Jenson Button

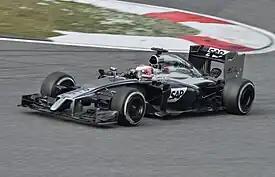
Button competing at the

Button was joined at McLaren by Ferrari Driver Academy graduate Sergio Pérez for and their relationship was cooler because the latter entered the team hastily. He was appointed a director of the Grand Prix Drivers' Association (GPDA) in March 2013. McLaren built the MP4-28 car not in advance of regulation changes for , but from scratch. This caused Button to drive an unstable car with understeer, a lack of downforce and severe tyre degradation. After finishing ninth at the season-opening , McLaren introduced components from the MP4-27 onto the MP4-28, which had no significant effect and Button continued to attain sub-par results throughout the season with a best of fourth at the season-ending . He was ninth overall with 73 points. Button was involved in aggressive driving from his teammate Pérez early in the season in Bahrain and Monaco, annoying him.